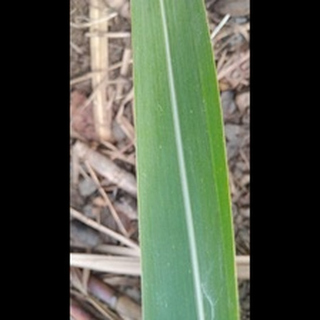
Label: healthy_sugarcane